VFA-211

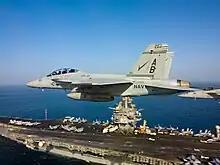
VFA-211 F/A-18F over in 2012

After their return to NAS Oceana in 2004, VF-211 began transition to the F/A-18F Super Hornet and was redesignated VFA-211, becoming the first operational East Coast Super Hornet squadron. In 2006, VFA-211 deployed in support of both Operations Iraqi Freedom and Enduring Freedom. On September 8, 2006, VFA-211 F/A-18F Super Hornets expended GBU-12 and GBU-38 bombs against Taliban targets near Kandahar in Pashmul. The squadron returned to NAS Oceana on 18 November 2006, after flying hundreds of combat sorties and expending dozens of precision guided weapons in support of ground forces.